Operation Kitona

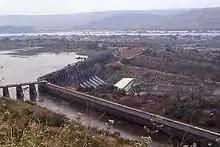
Inga I, one of the Inga Dams, a key early target of the operation.

This force quickly overwhelmed local Congolese forces loyal to Kabila. By August 5, the nearby oil infrastructure at Moanda and the port of Banana had been captured. Widespread rape and looting ensued in areas occupied by the Rwandans. August 7 saw the capture of Boma, 100 km (62 miles) inland of Kitona. On August 10, Matadi, Congo's most important seaport fell to the invaders. Three days later on August 13, the Inga Dams, a key early objective of the operation, were secured. Immediately upon arrival, Kabarebe ordered the turbines shut down, completely cutting off power to the city of Kinshasa.